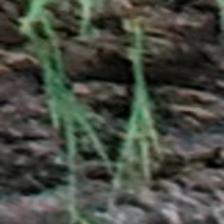
Label: clustered